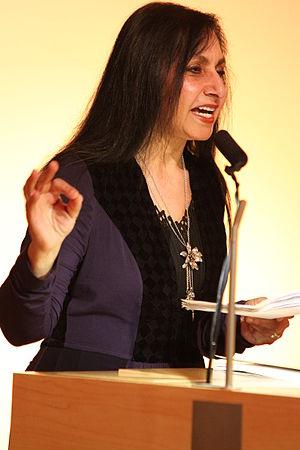
Poète musulman d'origine pakistanaise et écossaise, lors d'une conférence à la British Library en 2011. Italiano: Poeta musulmano d'origini scozzese e pachistana, durante una conferenza alla British Library nel 2011.